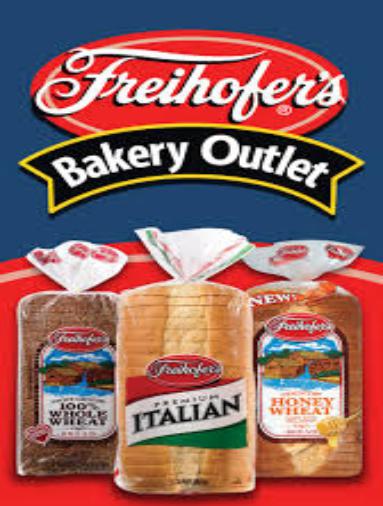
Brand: Freihofers
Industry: Food